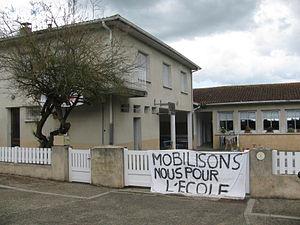
école à Peyrusse-Grande
Peyrusse-Grande est une commune française située dans le département du Gers en région Occitanie.